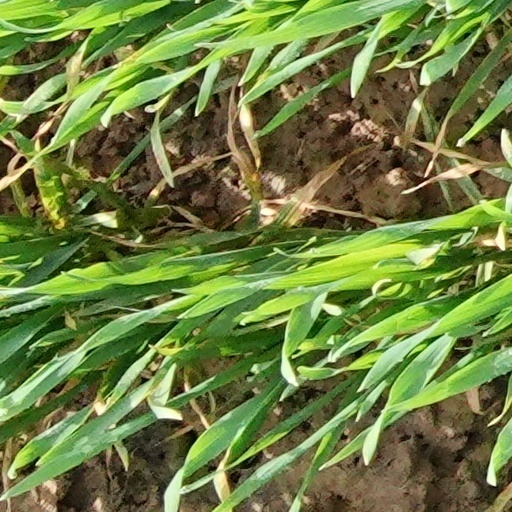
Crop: wheat